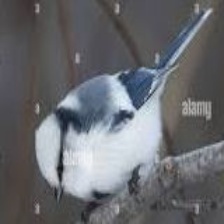
Species: AZURE TIT
Scientific name: CYANISTES CYANUS